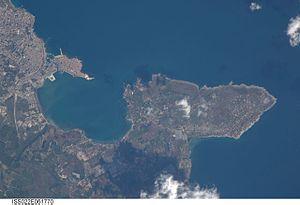
Le phare de Capo Murro di Porco est un phare situé au bout de la péninsule de La Maddalena qui se trouve sur le territoire de la commune de Syracuse dans la mer Ionienne, dans la province de Syracuse, en Italie.